RML 64-pounder 58 cwt

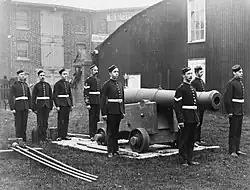
2nd Hampshire Artillery Volunteers with 64 Pounder (58 cwt) gun at drill, Southsea, c1895 (IWM Q41452)

This nature of gun was designed for both land and sea service, though for the latter it was increasingly obsolete not long after introduction. It was used widely all across the British Empire.